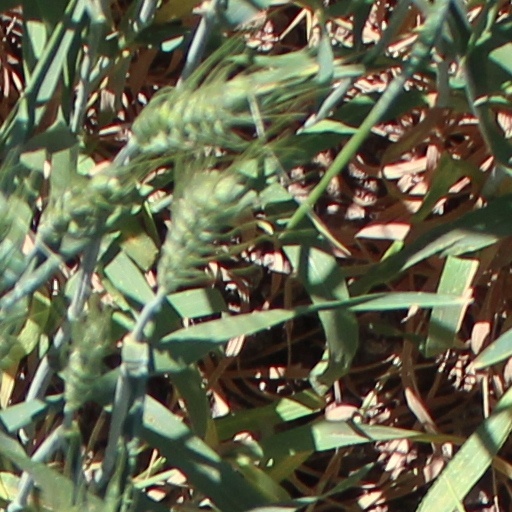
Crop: wheat